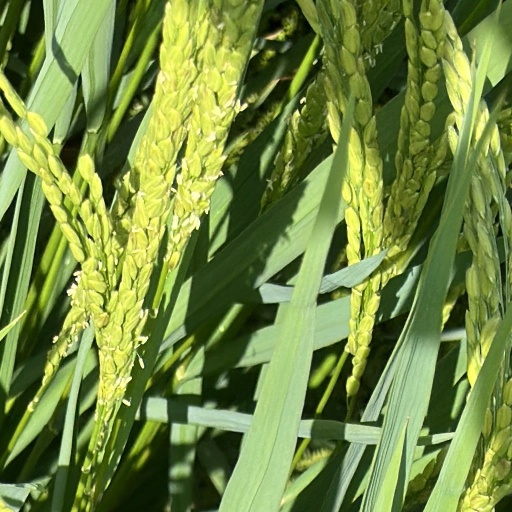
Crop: rice